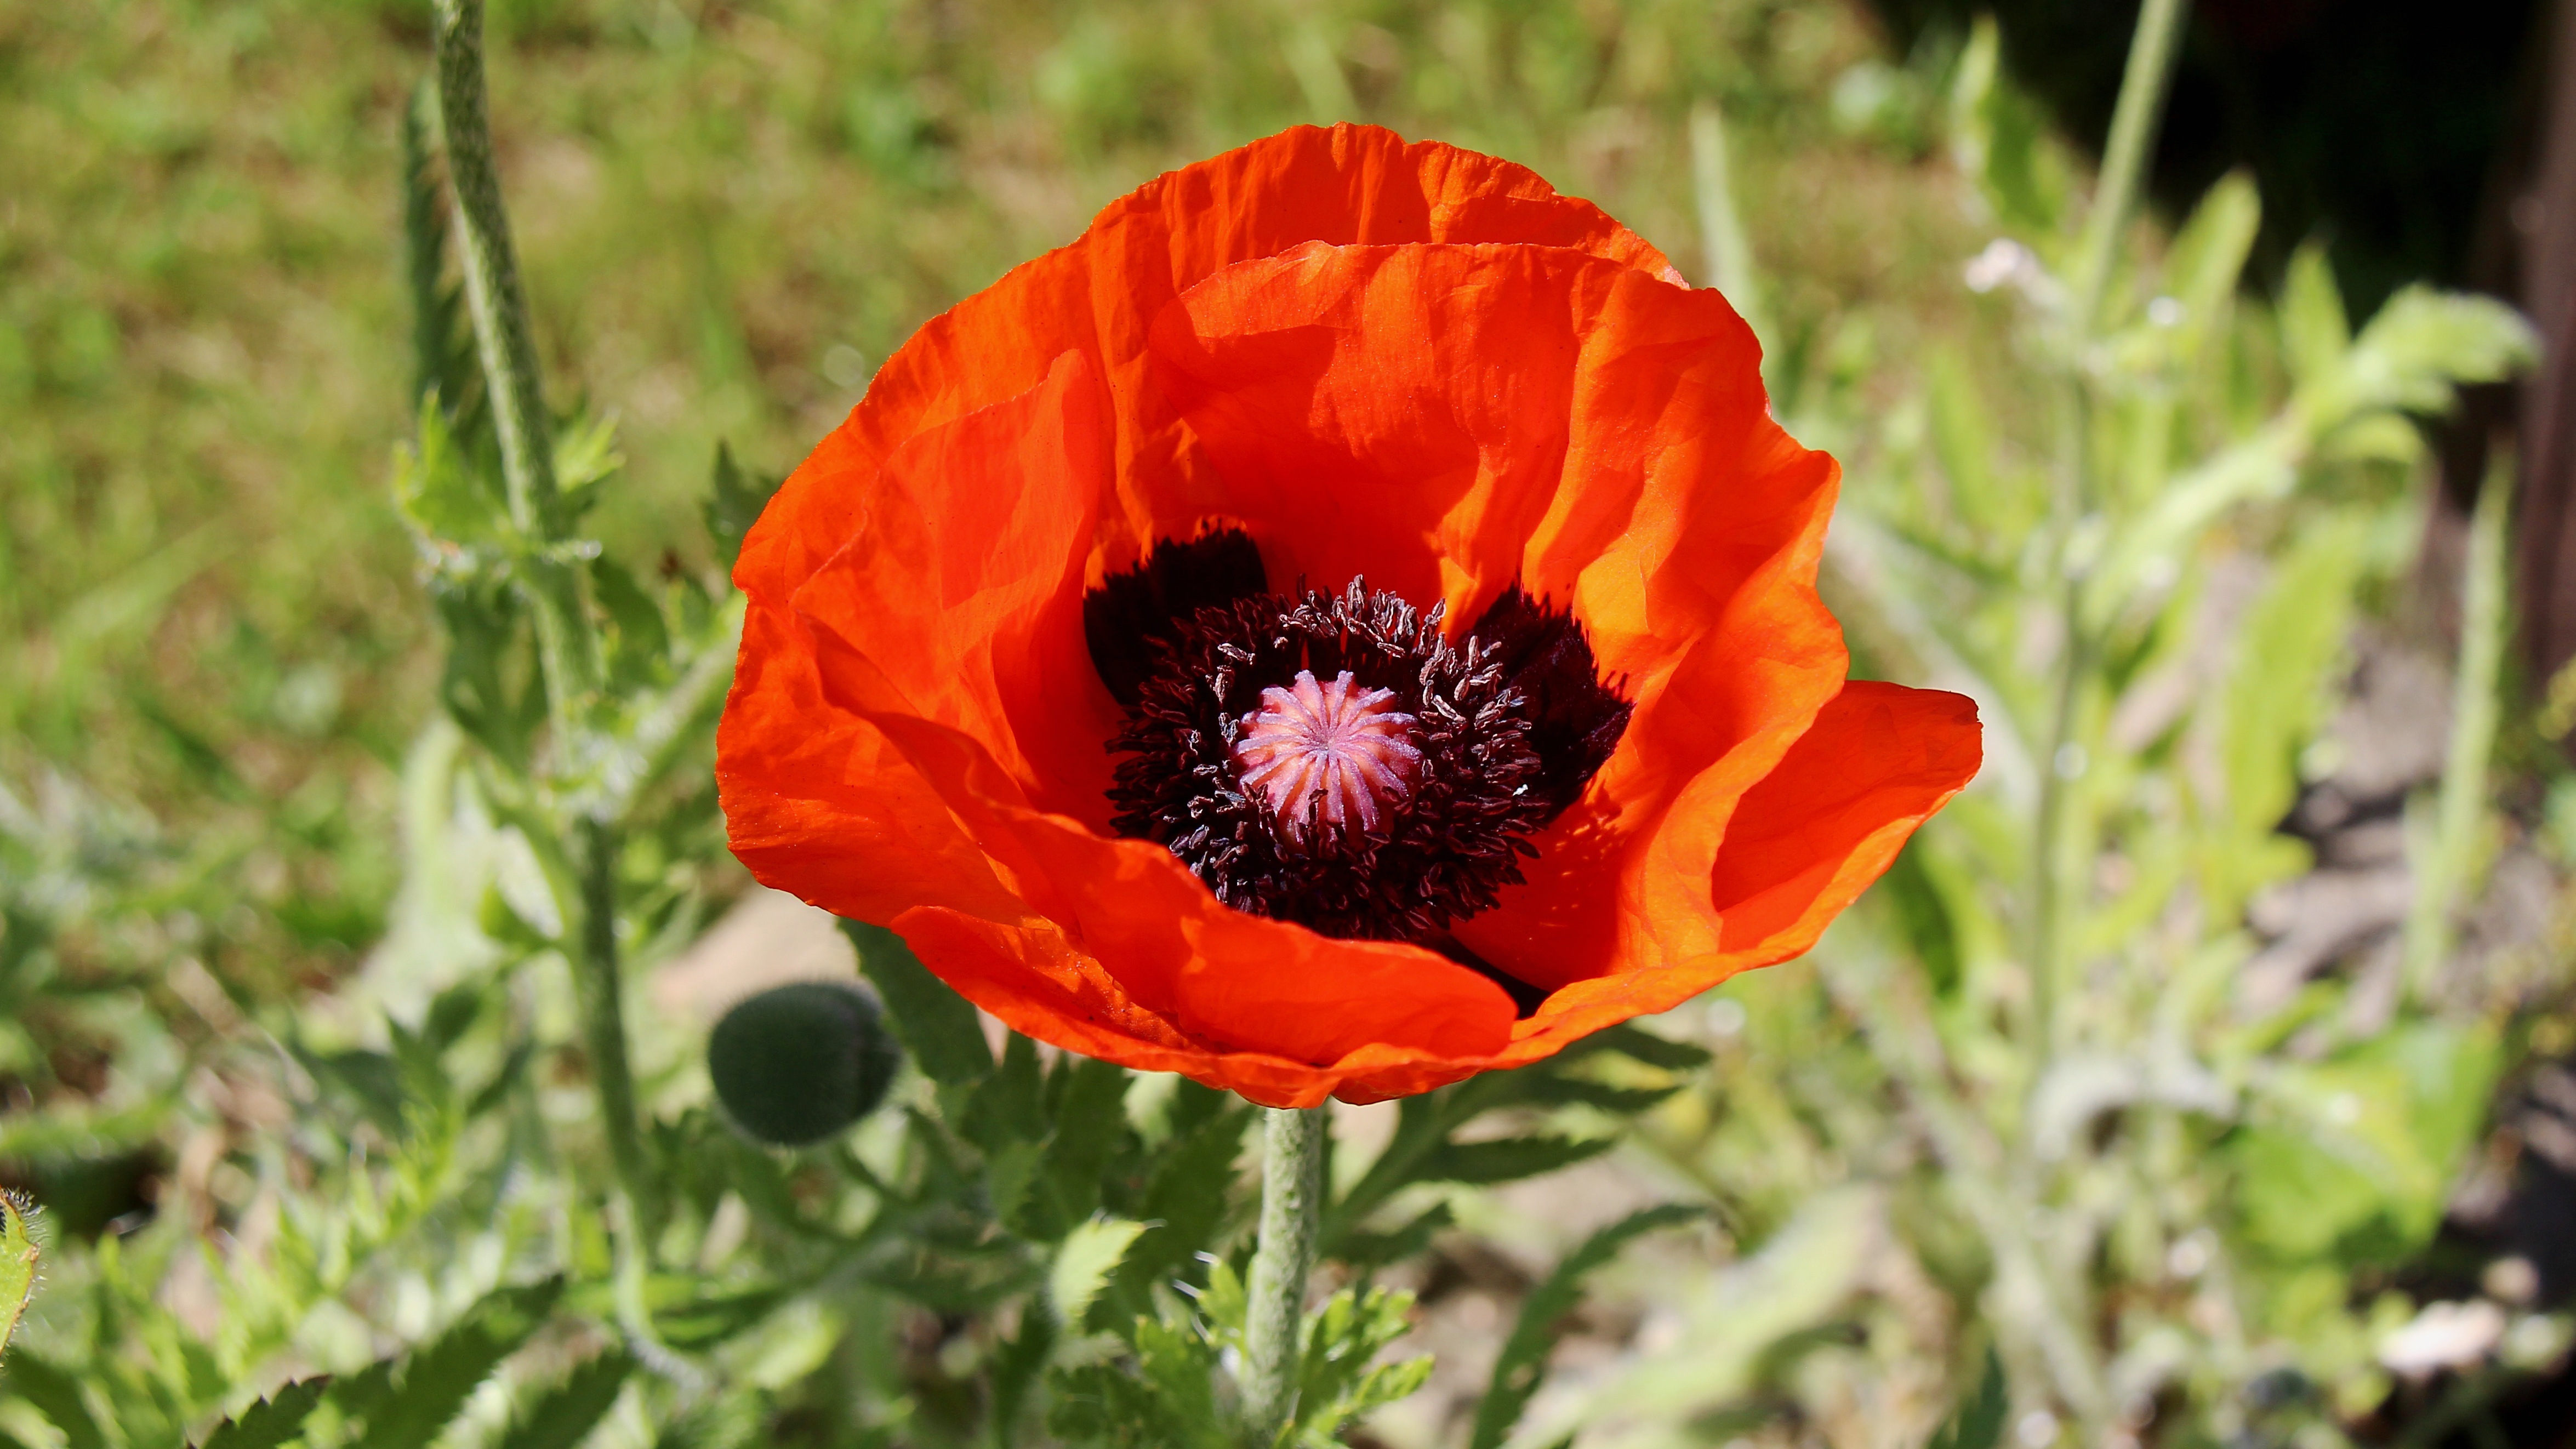
nature, plant, field, flower, petal, red, botany, flora, wildflower, red flower, klatschmohn, poppy flower, red poppy, poppy, coquelicot, macro photography, flowering plant, plant stem, land plant, poppy family